Jherson Vergara

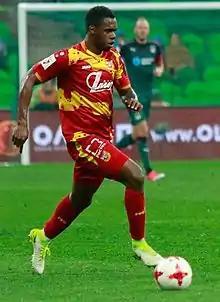
Jherson with Arsenal Tula in 2017

Jherson Vergara Amú (born 26 May 1994) is a Colombian professional footballer who plays as a centre back.